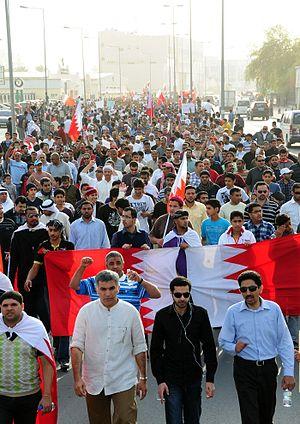
Nabil Ahmed Abdulrasul Rajab, né le 1ᵉʳ janvier 1954, est un militant des droits de l'homme et un opposant politique bahreïnien. Il est le président du Centre bahreïnien des Droits de l'homme, organisation non gouvernementale sans but lucratif œuvrant à promouvoir les droits de l'homme à Bahreïn. Il est également membre du Comité consultatif de la division Proche-Orient de l'organisation Human Rights Watch, secrétaire général délégué à la Fédération internationale des ligues des droits de l'homme, ancien président de CARAM Asie et président du Centre des Droits de l'homme du Golfe.